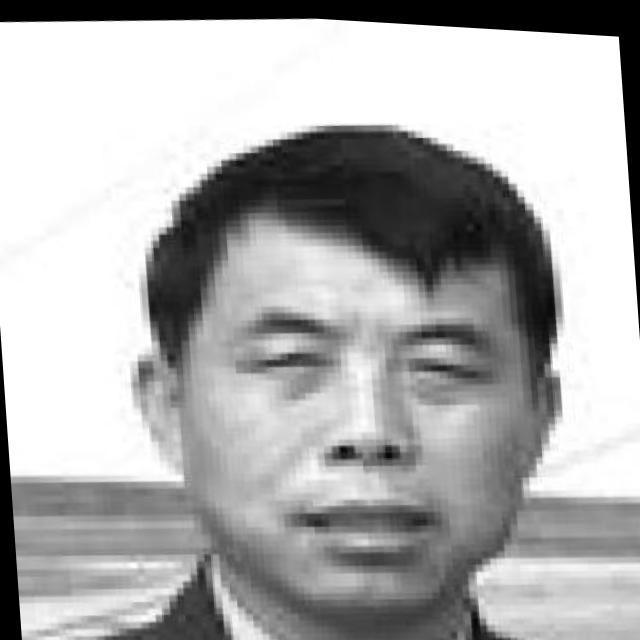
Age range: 45-64